Alexander I. Pogrebetsky

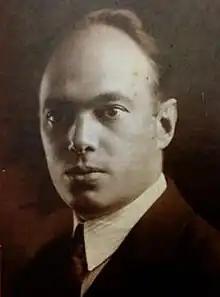

Alexander Iliych Pogrebetsky (1891–1952) was a Russian economist, financier, and businessman who was head of the board of directors of the Chinese Eastern Railway Company and an authority on numismatics.